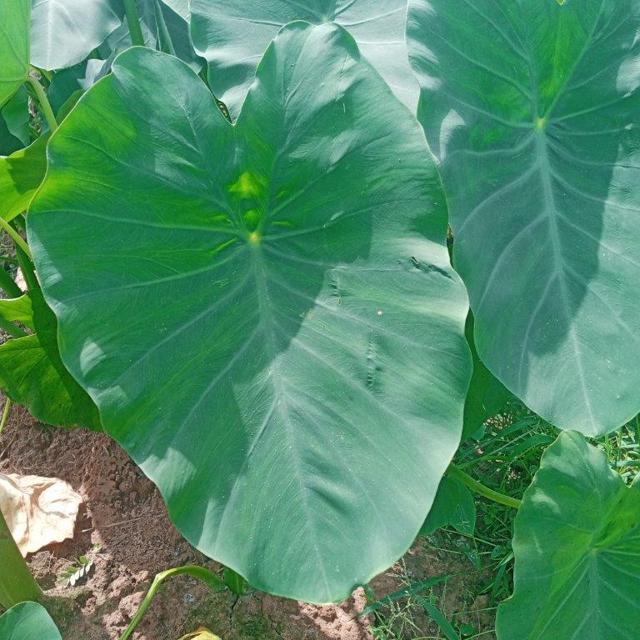
Label: Healthy